Shoreditch

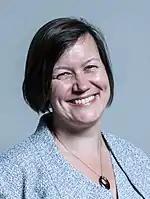
Official portrait of Meg Hillier (MP) of Hackney South and Shoreditch.

The Hackney borough part of Shoreditch is part of the Hackney South and Shoreditch constituency, represented in the House of Commons of the UK Parliament since 2005 by Meg Hillier of the Labour Party and of the Co-operative Party